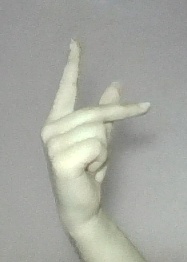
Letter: dha